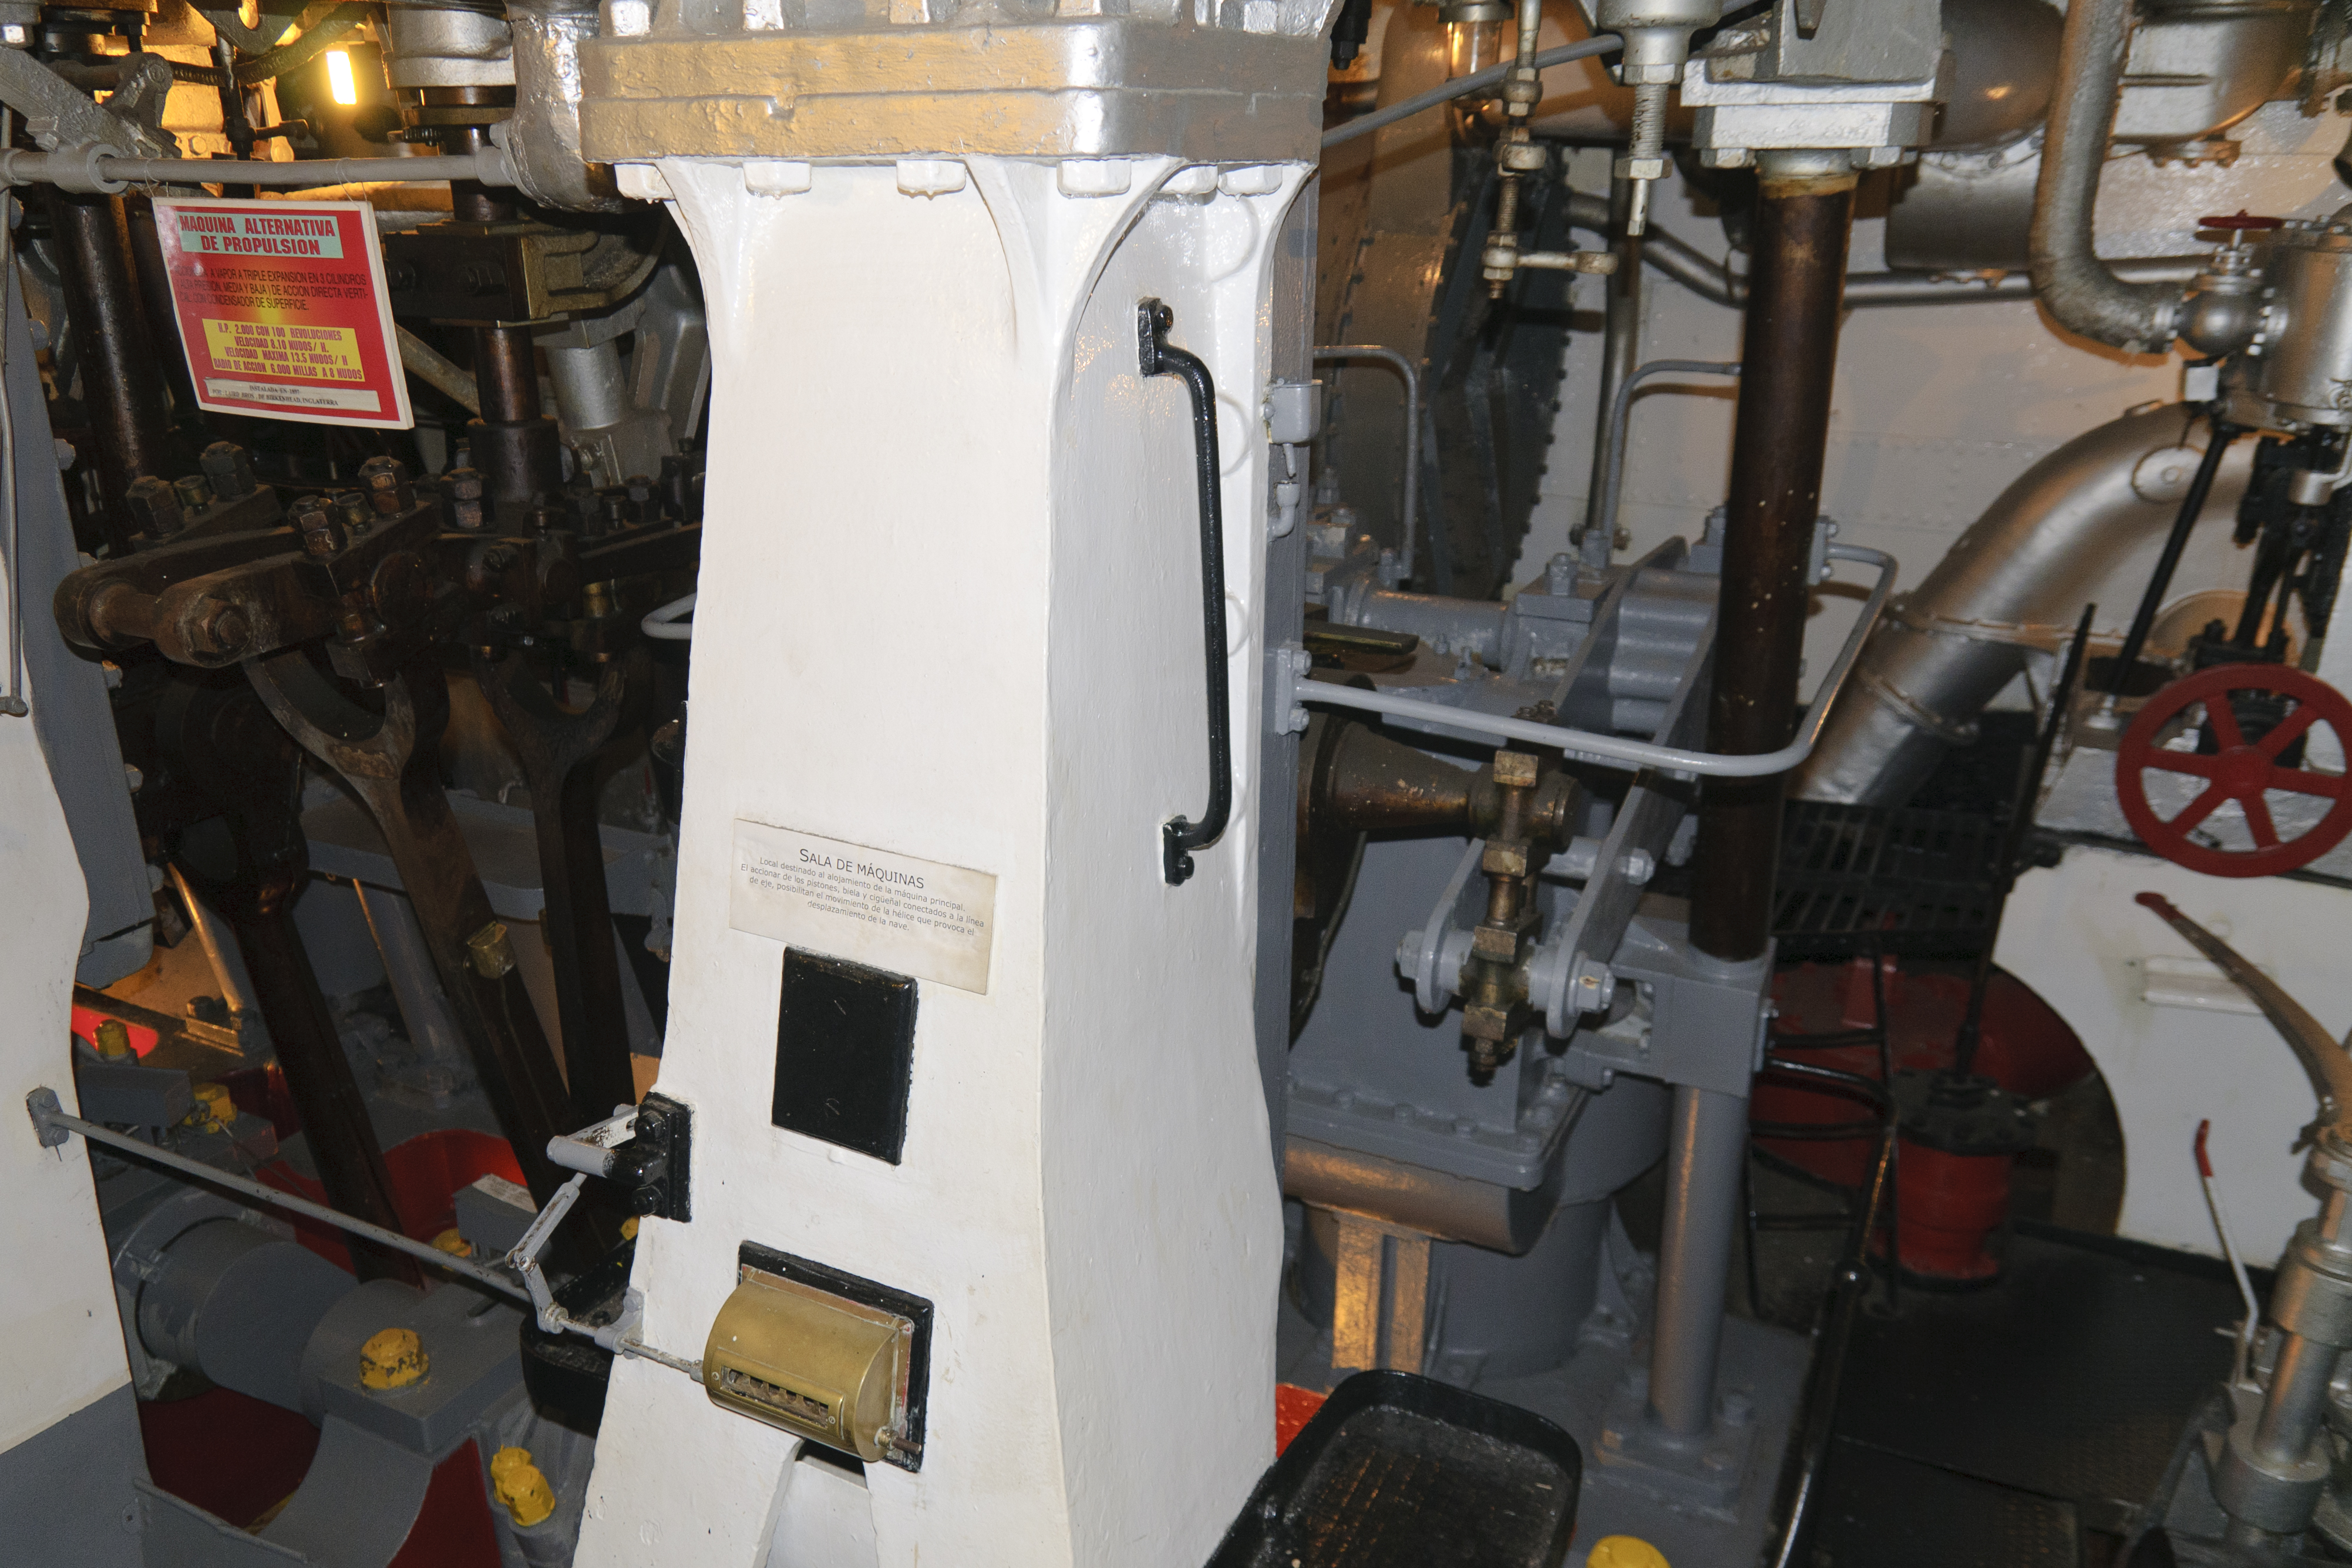
vehicle, machine, nikon, argentina, buenosaires, aires, d300, approved